Azerbaijani language

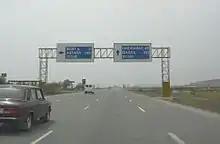
Azerbaijani-language road sign.

North Azerbaijani, or Northern Azerbaijani, is the official language of the Republic of Azerbaijan. It is closely related to modern-day Istanbul Turkish, the official language of Turkey. It is also spoken in southern Dagestan, along the Caspian coast in the southern Caucasus Mountains and in scattered regions throughout Central Asia. , there are some 9.23 million speakers of North Azerbaijani including 4 million monolingual speakers (many North Azerbaijani speakers also speak Russian, as is common throughout former USSR countries).